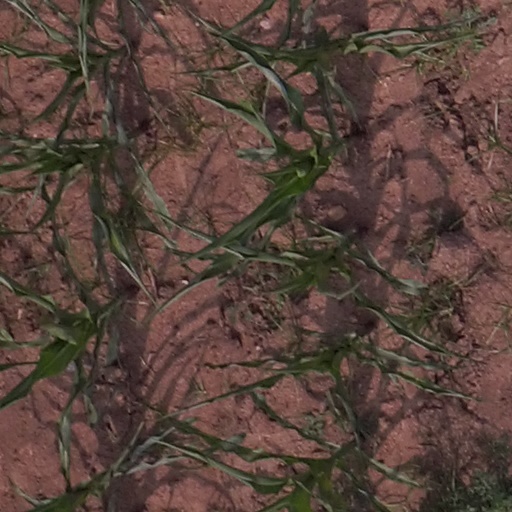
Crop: maize; corn